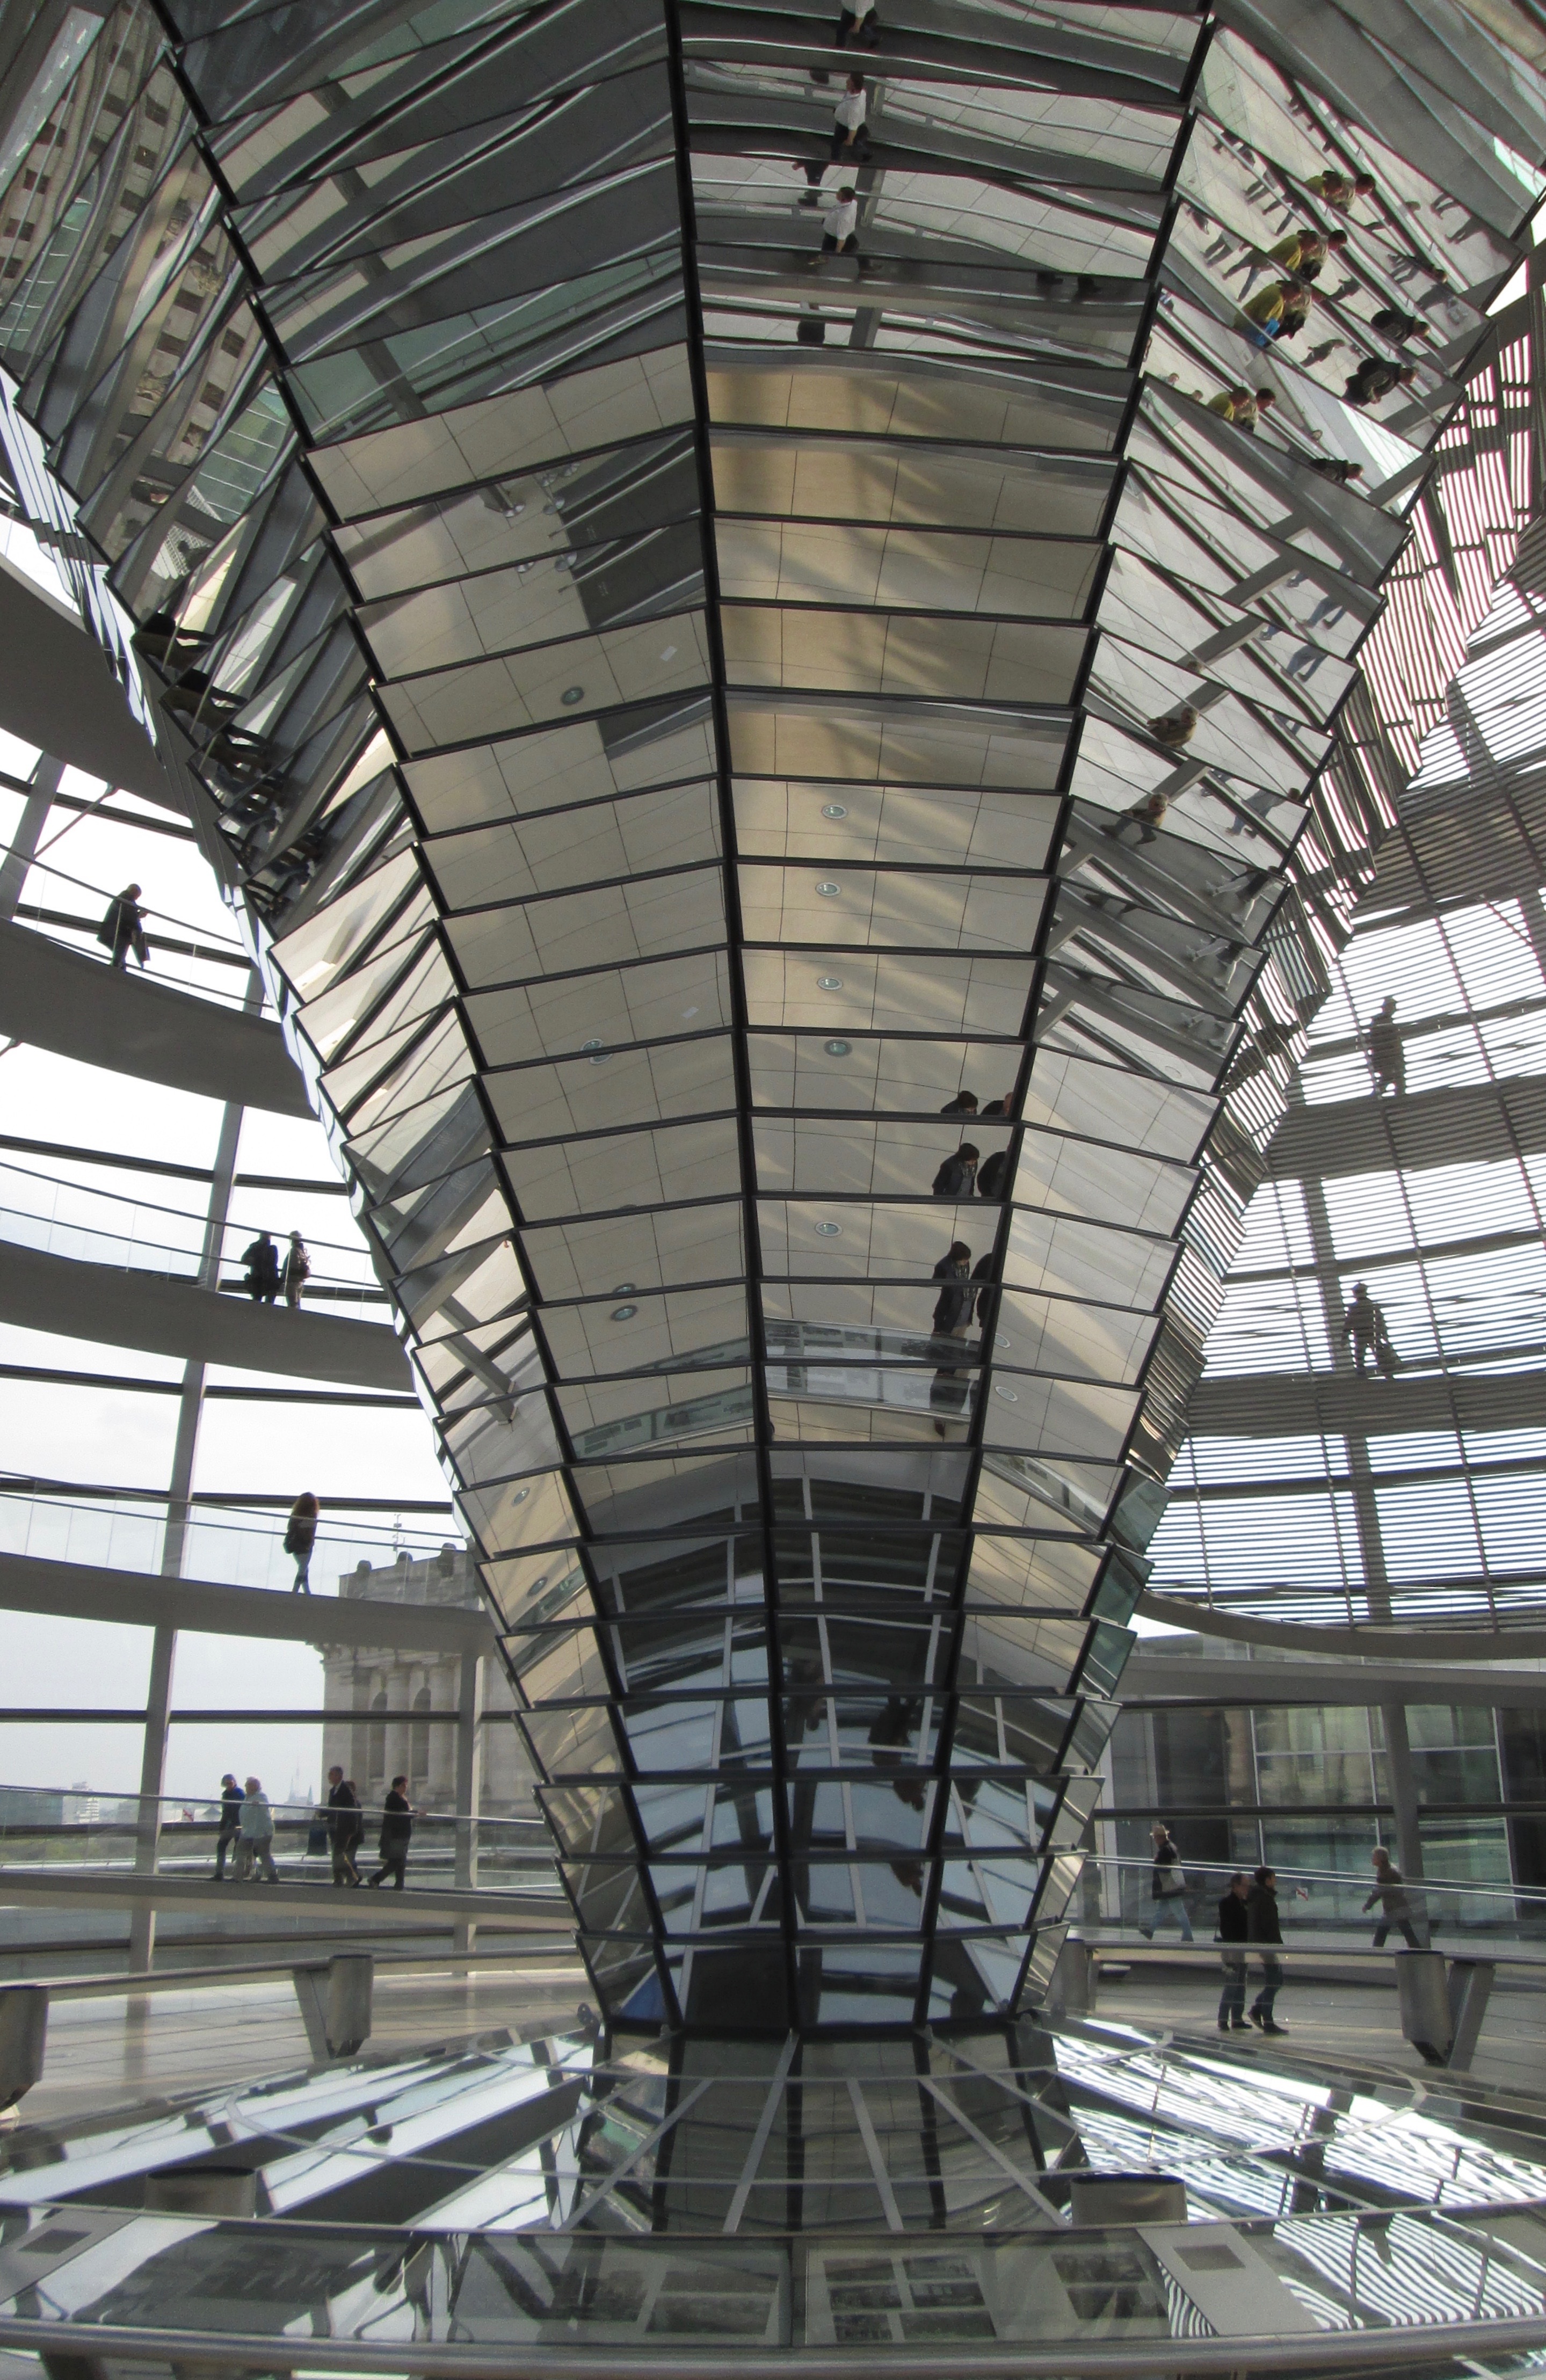
light, architecture, structure, glass, roof, building, old, city, arch, construction, landmark, facade, sightseeing, old building, blanket, stadium, places of interest, capital, arena, parliament, symmetry, germany, berlin, history, government, tourist attraction, dome, interesting, historically, reichstag, bundestag, the german volke, government district, daylighting, house of representatives, urban area, federal republic of